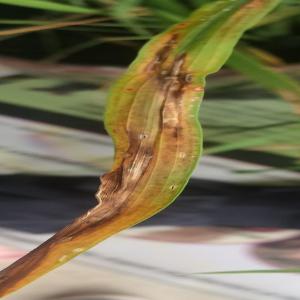
Disease: Blast